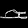
Label: Sandal